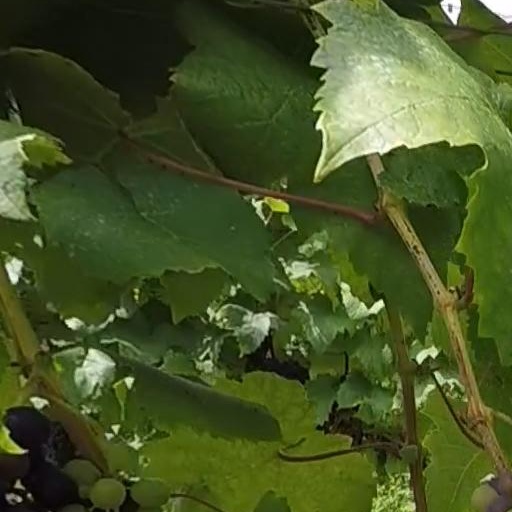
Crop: grape